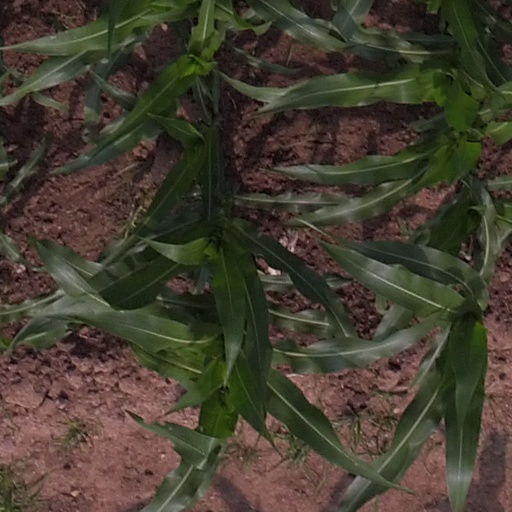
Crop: maize; corn